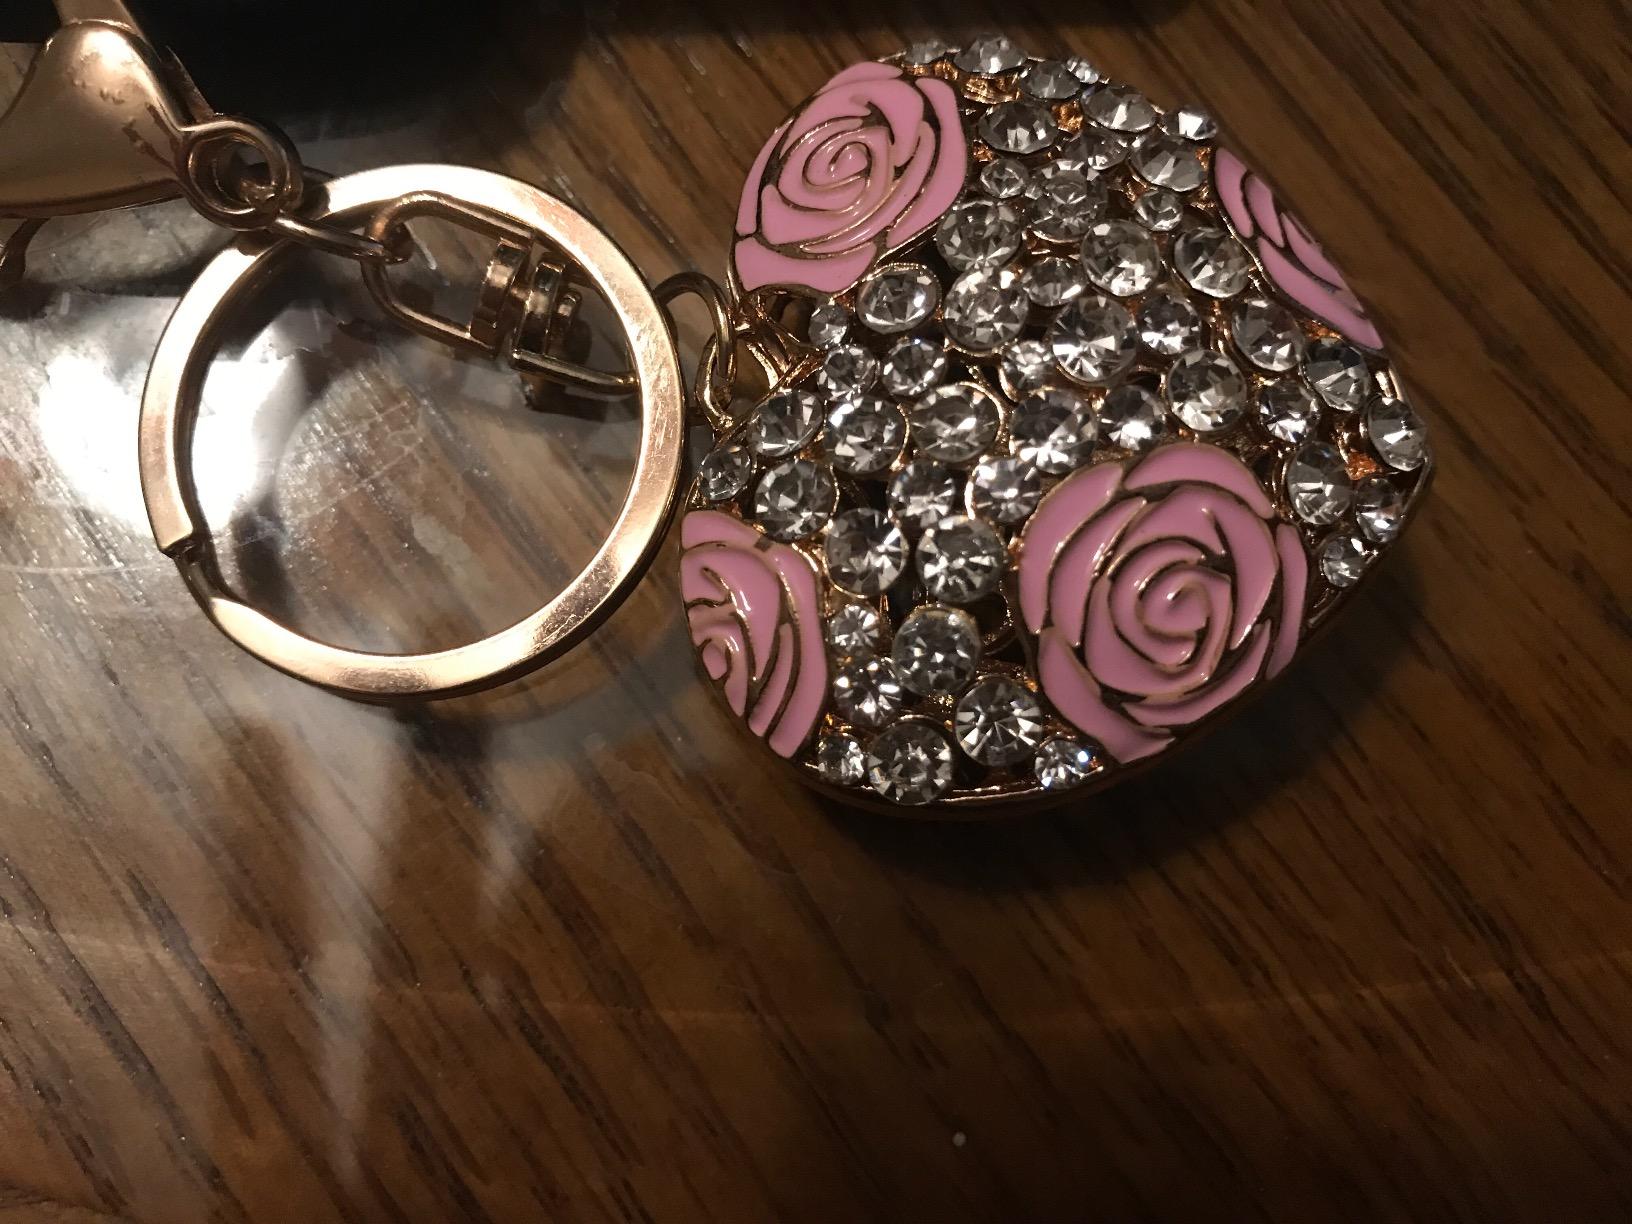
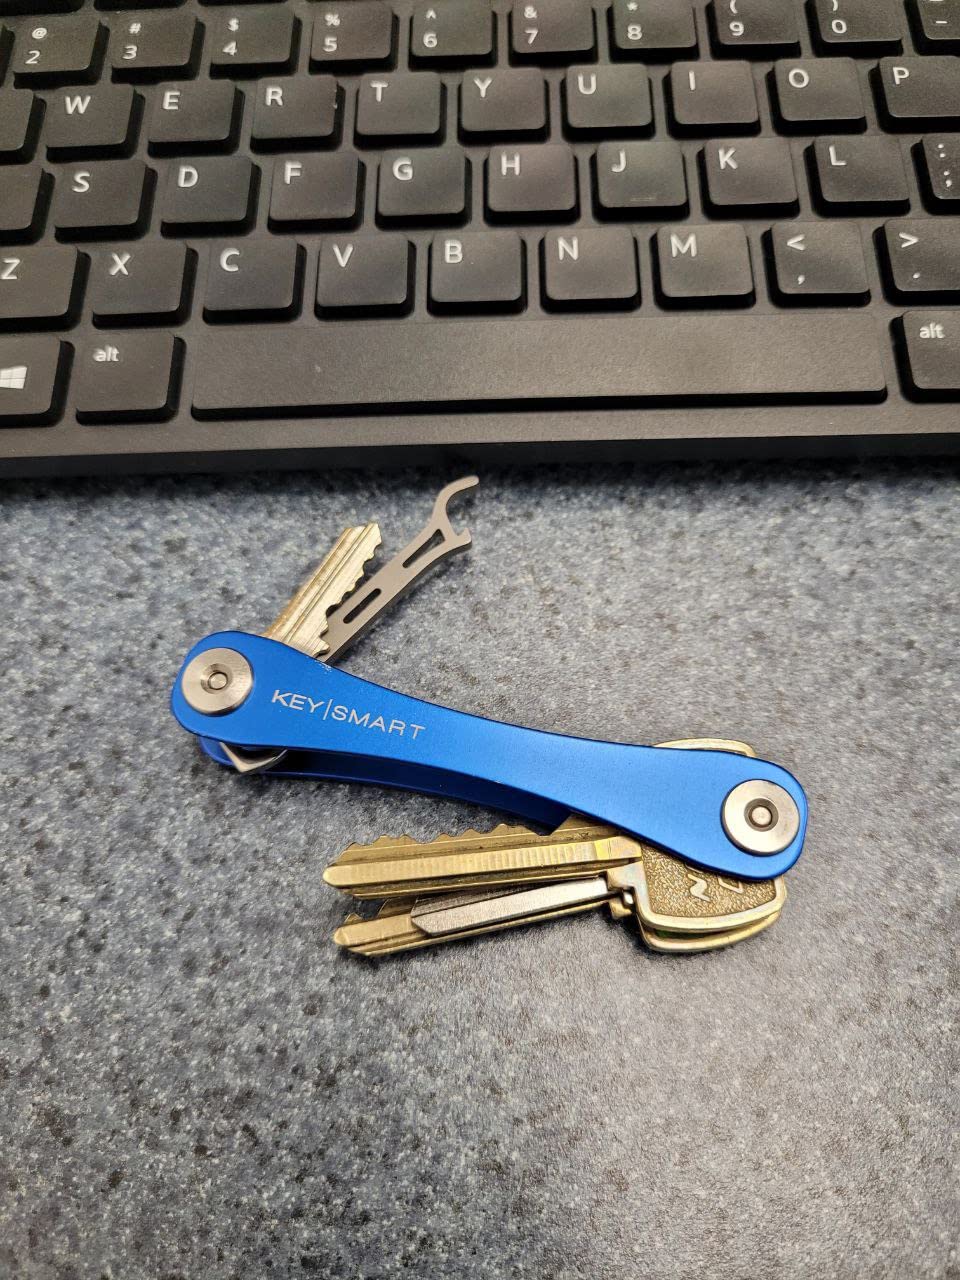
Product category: accessories_keychain
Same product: no